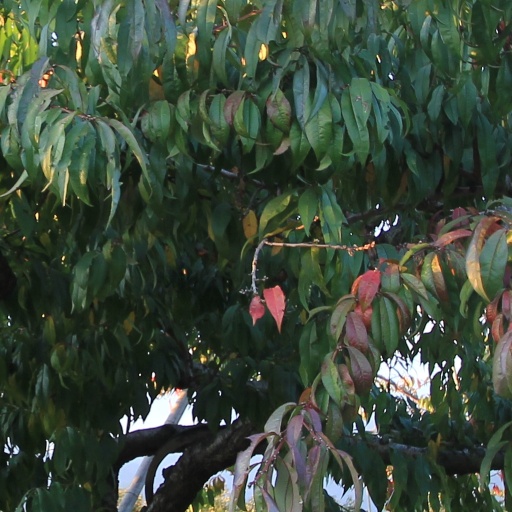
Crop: grape